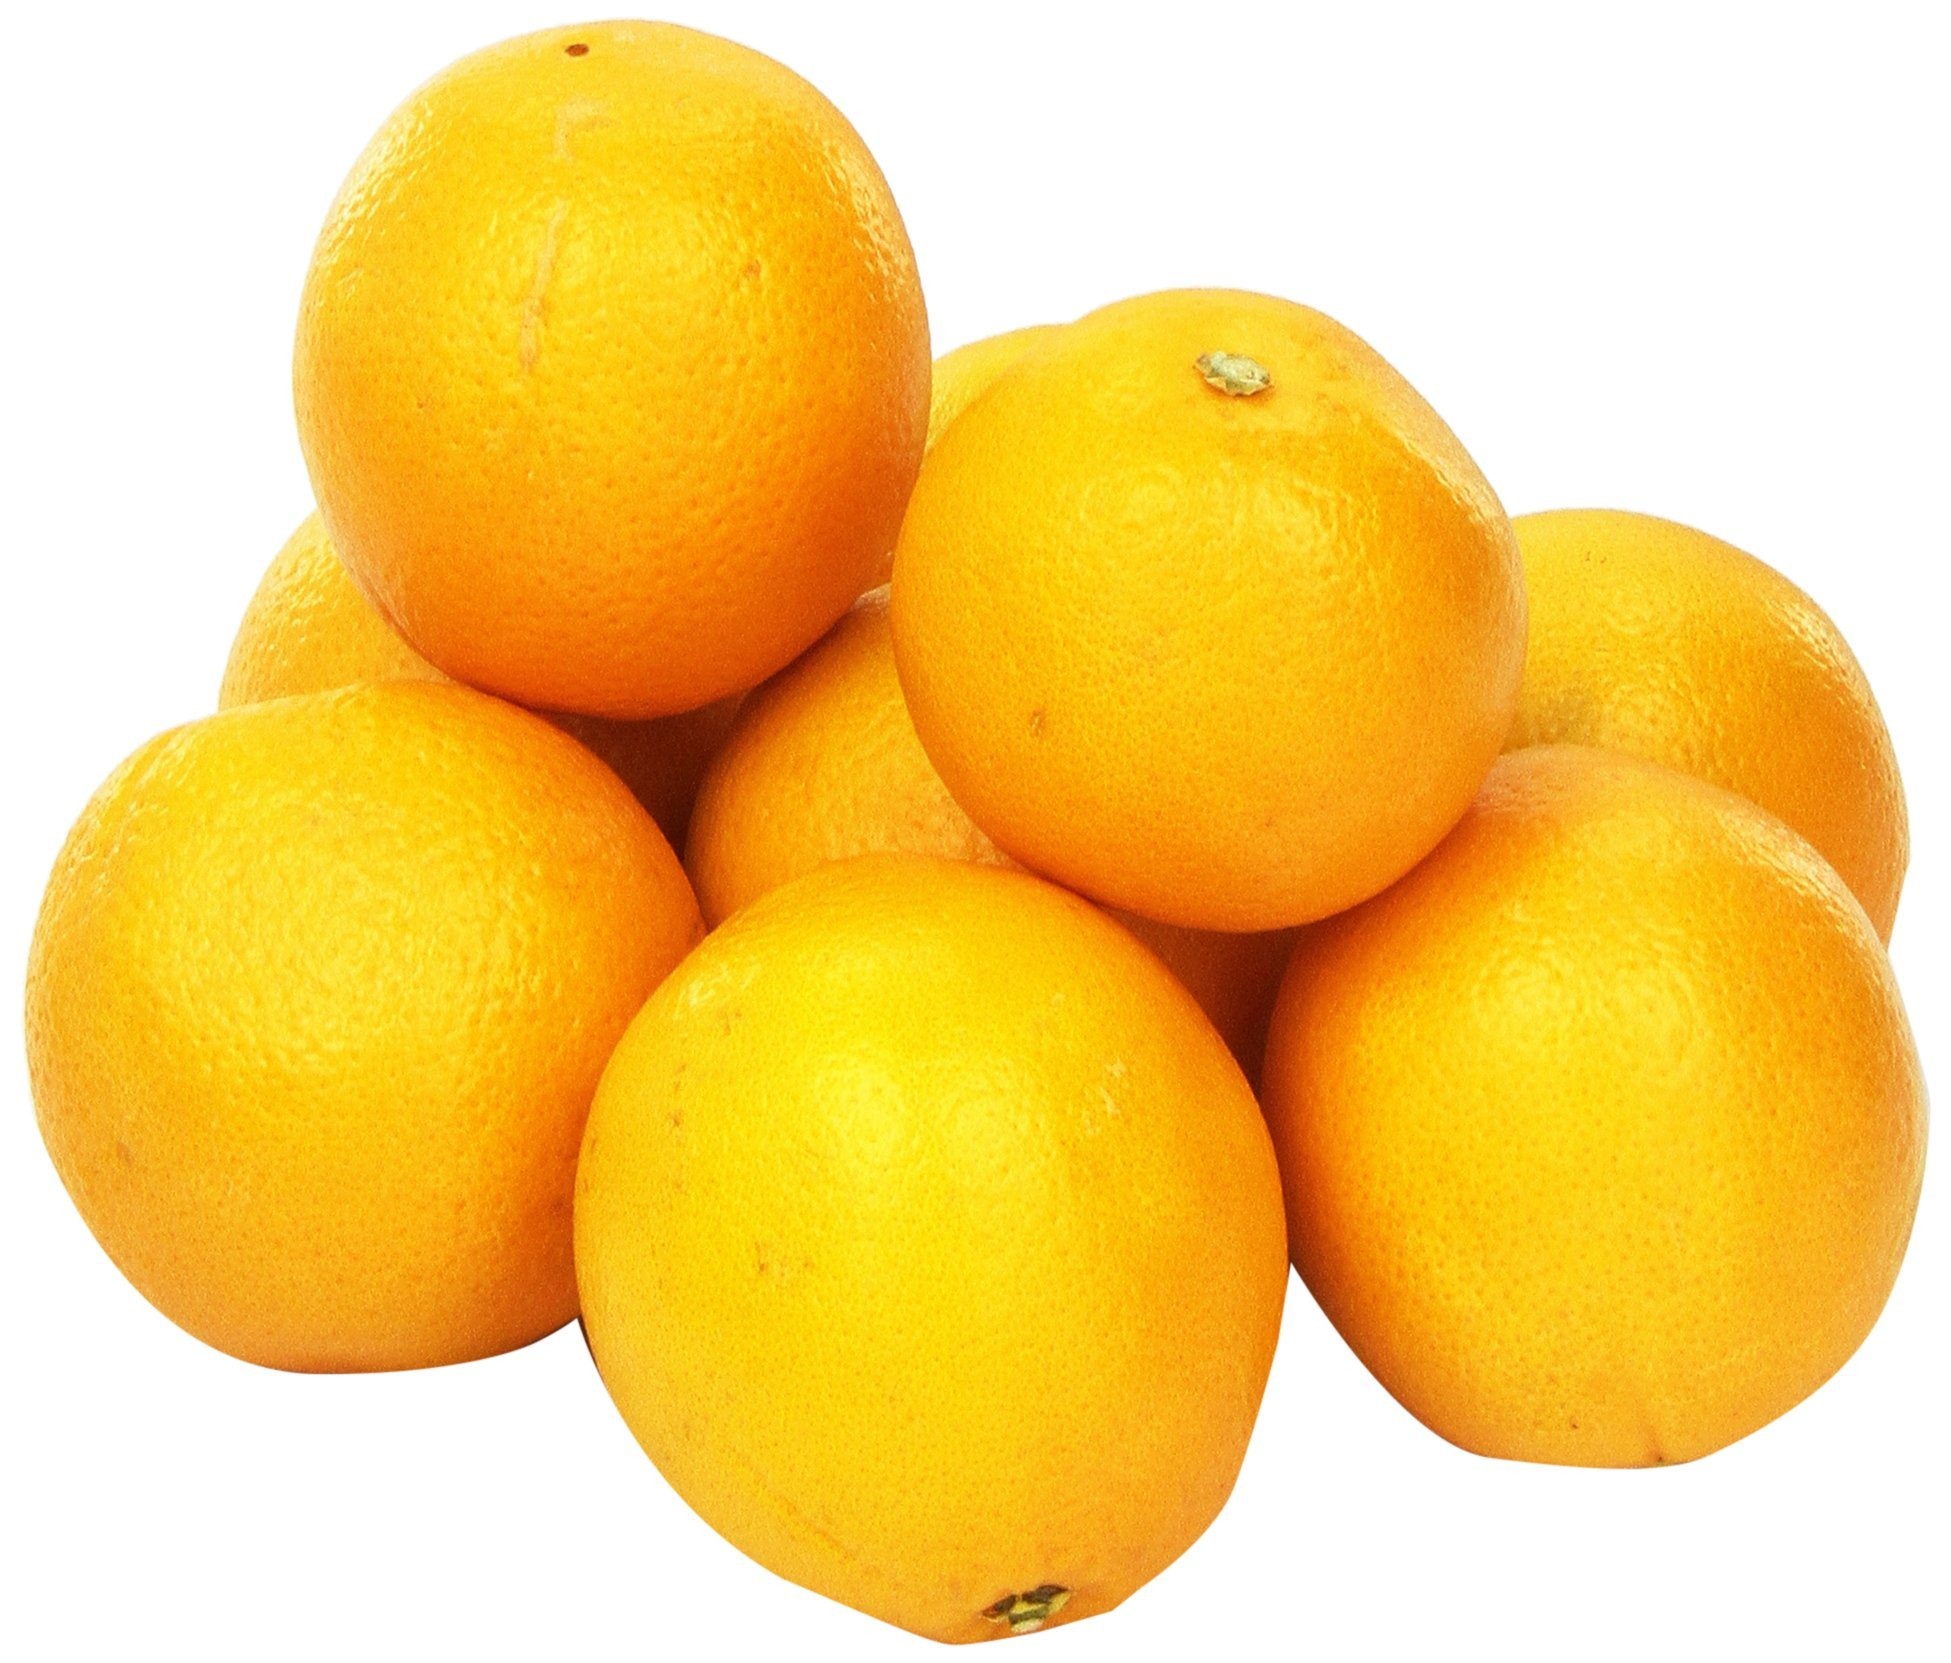
Item Name: PRODUCE Heirloom Navel Orange Bag, 48 OZ
Bullet Point 1: Selected and stored fresh
Bullet Point 2: Sourced with high quality standards
Bullet Point 3: Recommended to wash before consuming
Bullet Point 4: Delicious on their own as a healthy snack or as part of a recipe
Product Description: Produce
Value: 48.0
Unit: Ounce

Price: 3.99